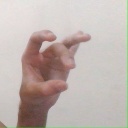
अक्षर: ओ